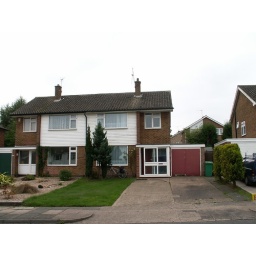
The house with the red garagedoor with the hole in it